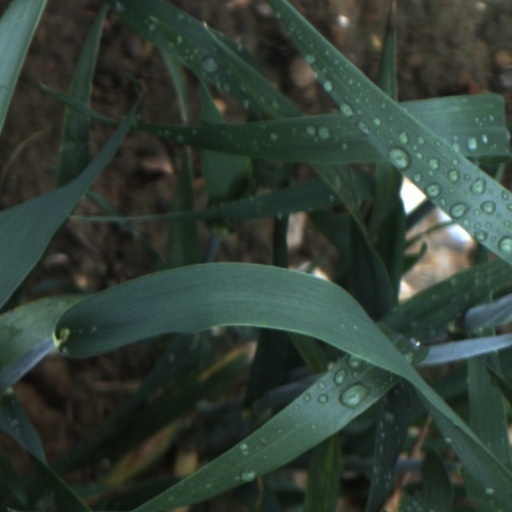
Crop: wheat